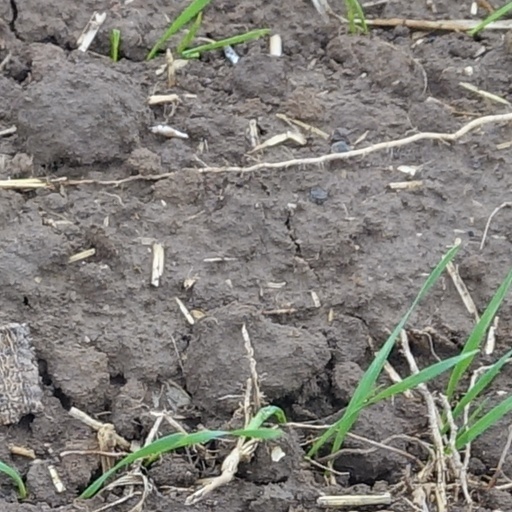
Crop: wheat